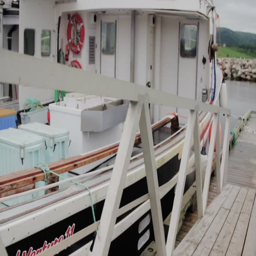
fishing boats in a harbor